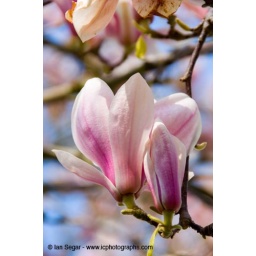
A pink flower on a tree in Little St Mary's churchyard.